Battle of the Atlantic

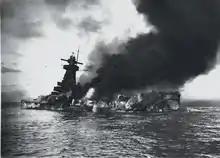

An escort swept its ASDIC beam in an arc from one side of its course to the other, stopping the transducer every few degrees to send out a signal. On detection of a submarine, the escort would close in at moderate speed and increase its speed to attack. The intention was to pass over the submarine, rolling depth charges from chutes at the stern, while throwers fired further charges to either side, laying a pattern of depth charges. To disable a submarine, a depth charge had to explode within about . Since early ASDIC equipment was poor at determining depth, it was usual to vary the depth settings on part of the pattern.